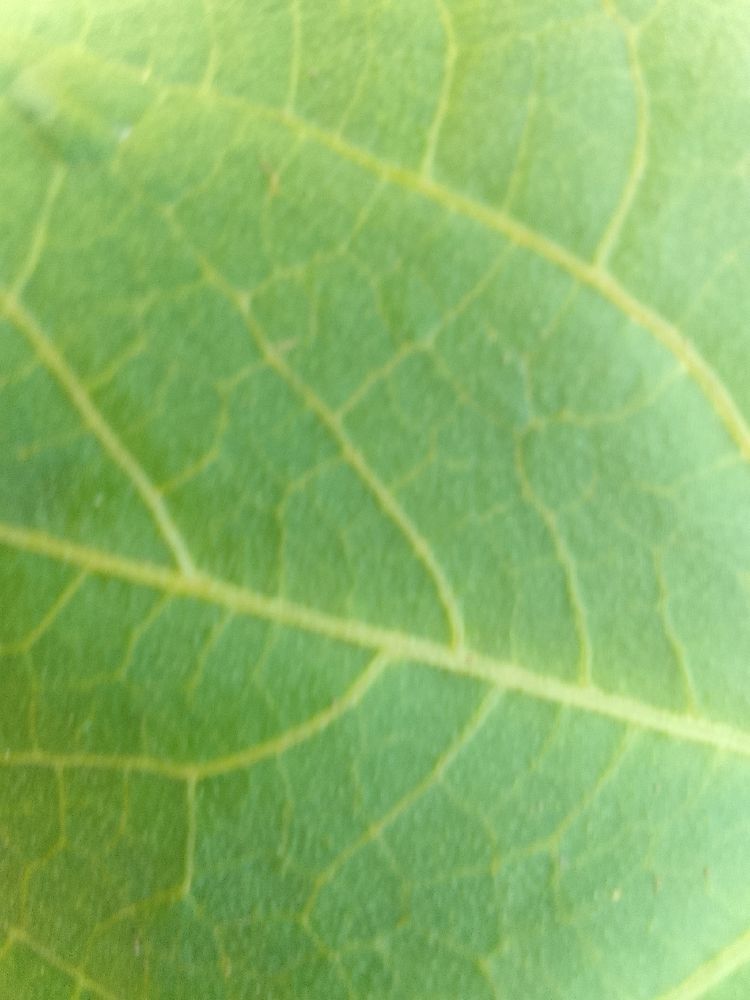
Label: healthy